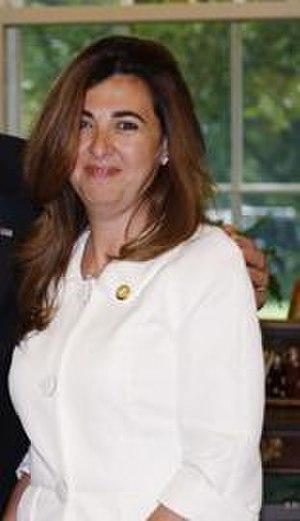
Houda Ezra Ebrahim Nonoo, née le 7 septembre 1964, est une femme politique et diplomate bahreïnie.